Ludwig von Löfftz

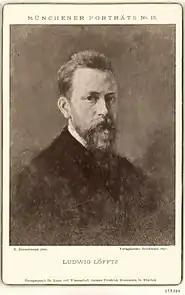
Ludwig von Löfftz

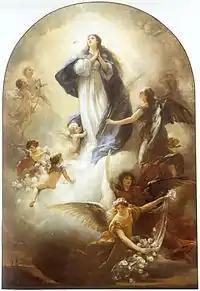
"The Ascension of Mary" (1888)

Ludwig von Löfftz (21 June 1845 – 3 December 1910) was a German genre and landscape painter.